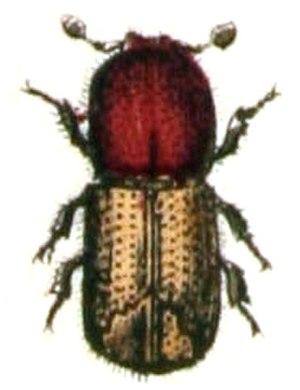
Liste des ravageurs des plantes cultivées par type de culture